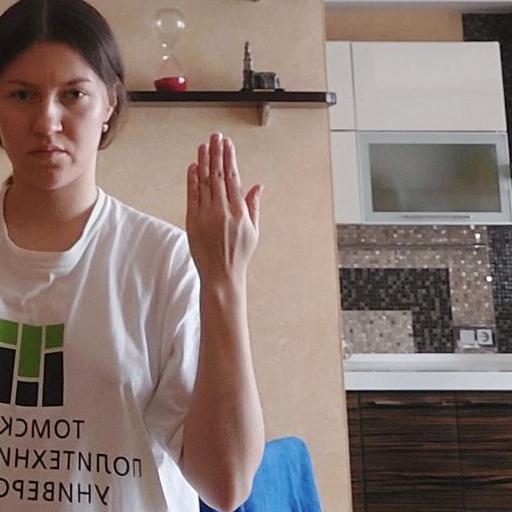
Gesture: stop_inverted